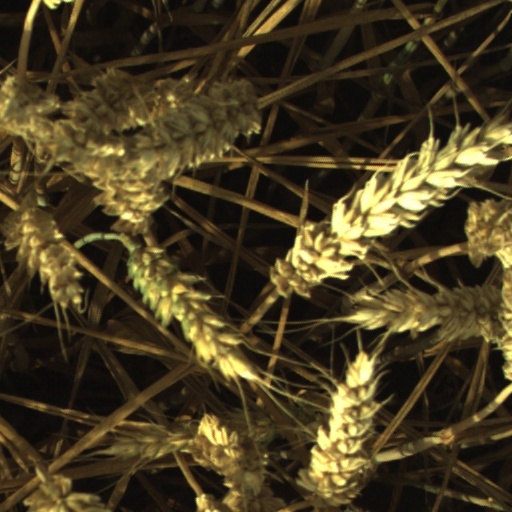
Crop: wheat